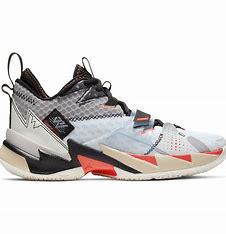
Brand: Jordan
Model: Why Not ZER0 3